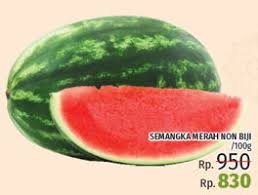
Label: Watermelon